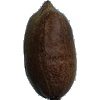
Label: Nut Pecan 1